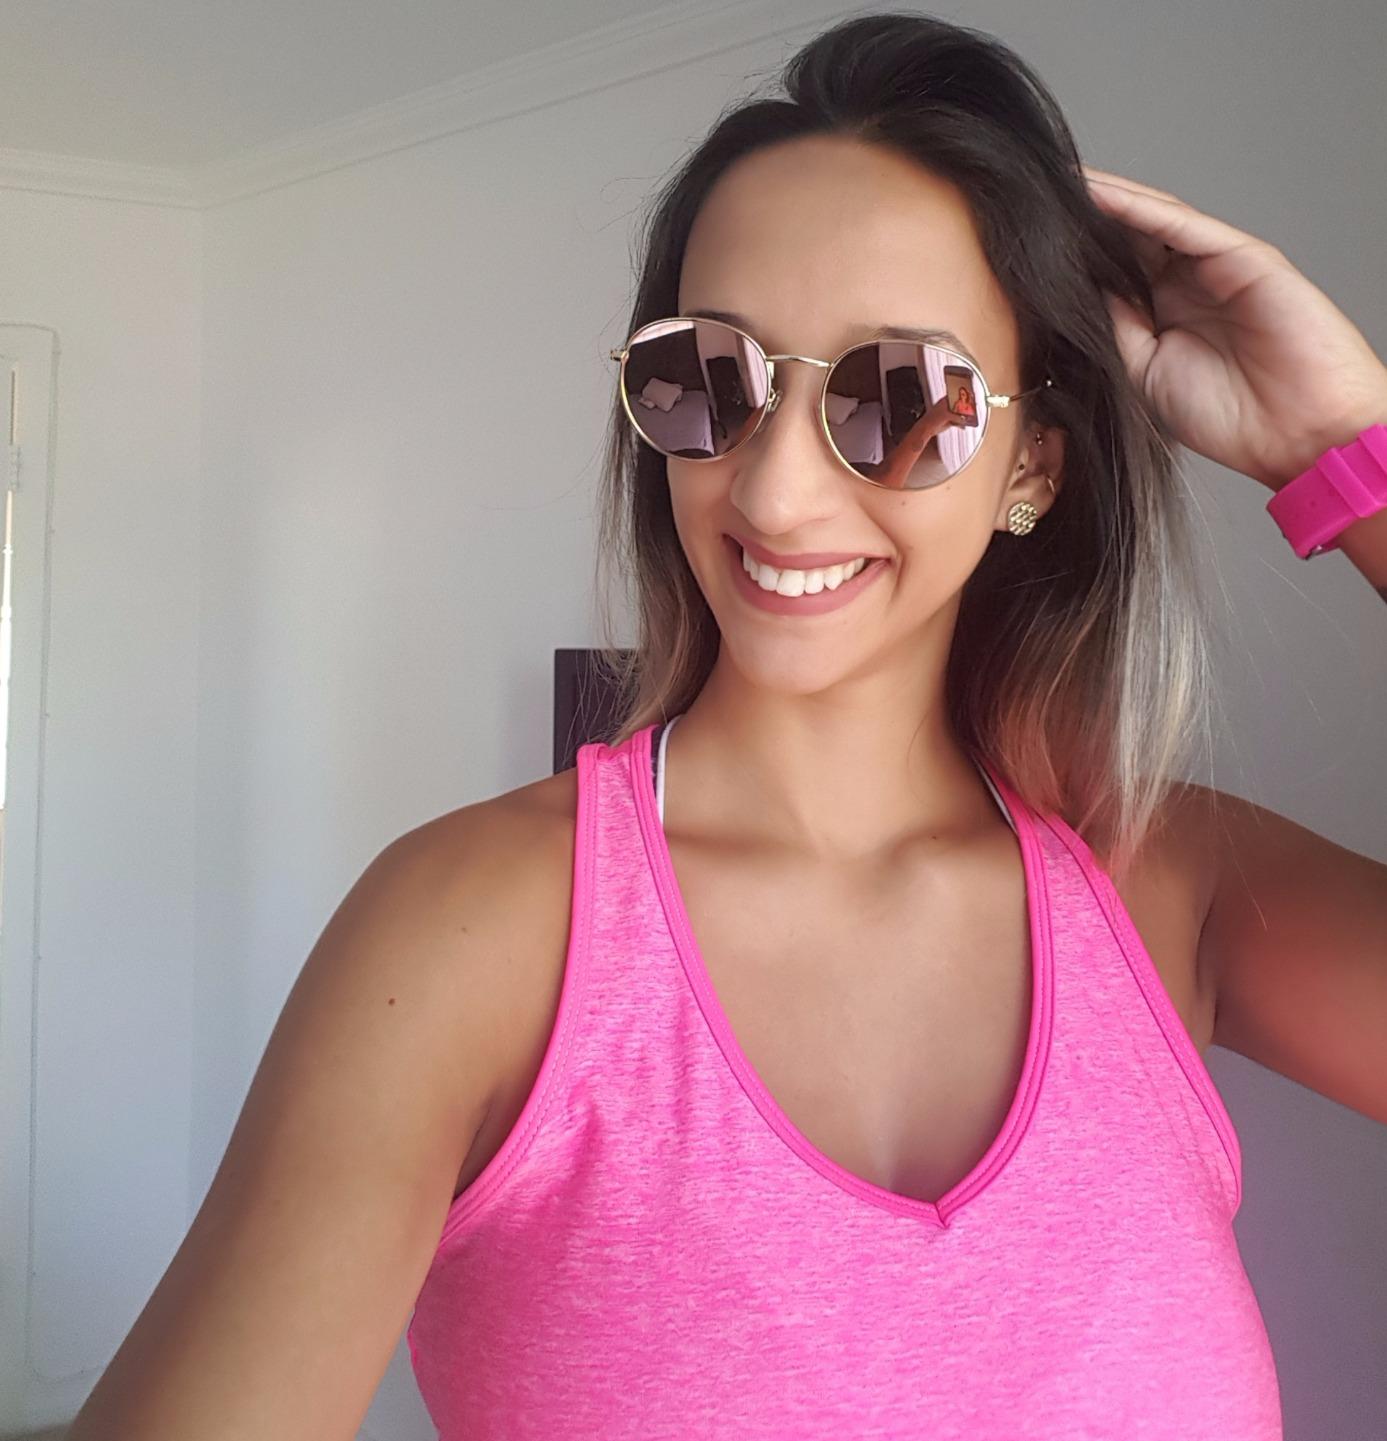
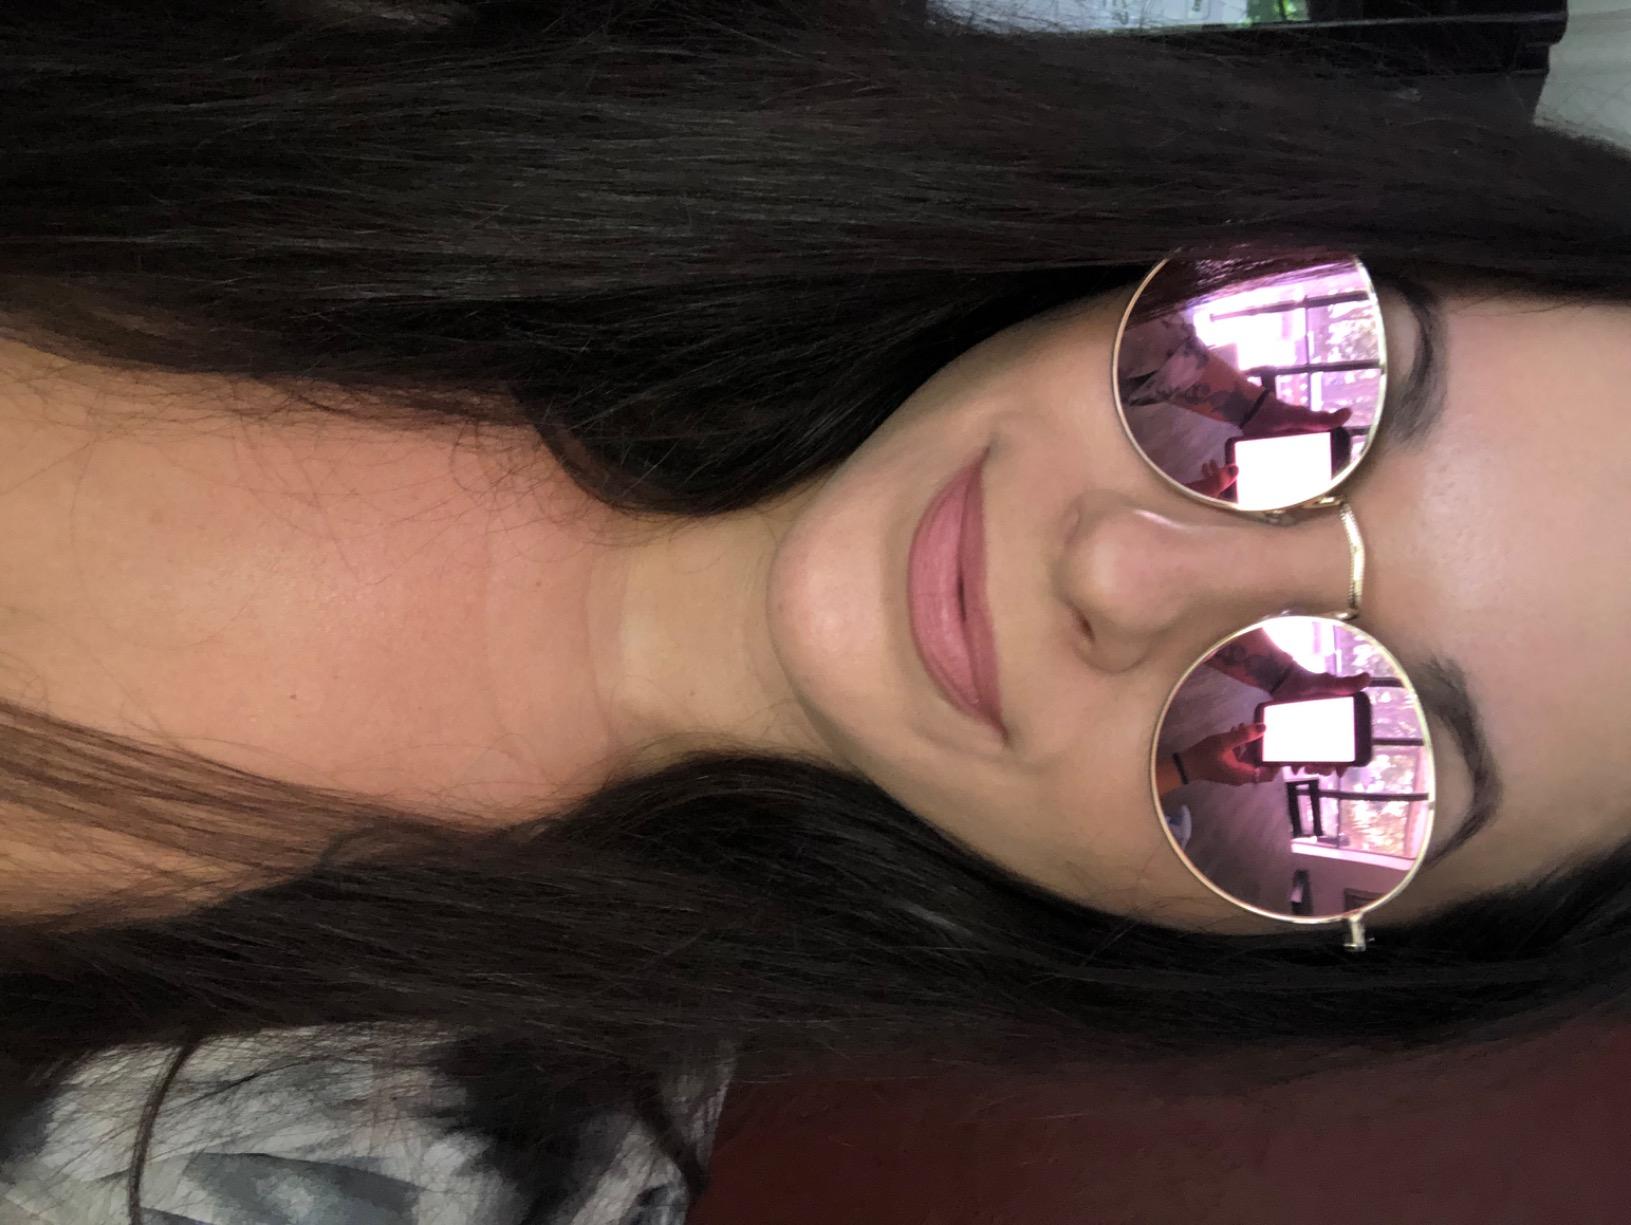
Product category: accessories_sunglasses
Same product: yes